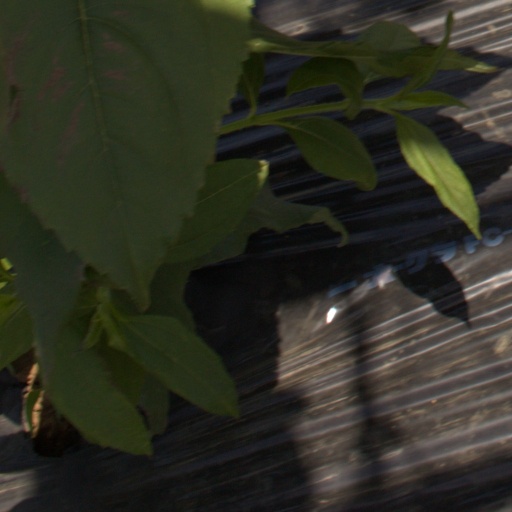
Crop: Jerusalem artichoke